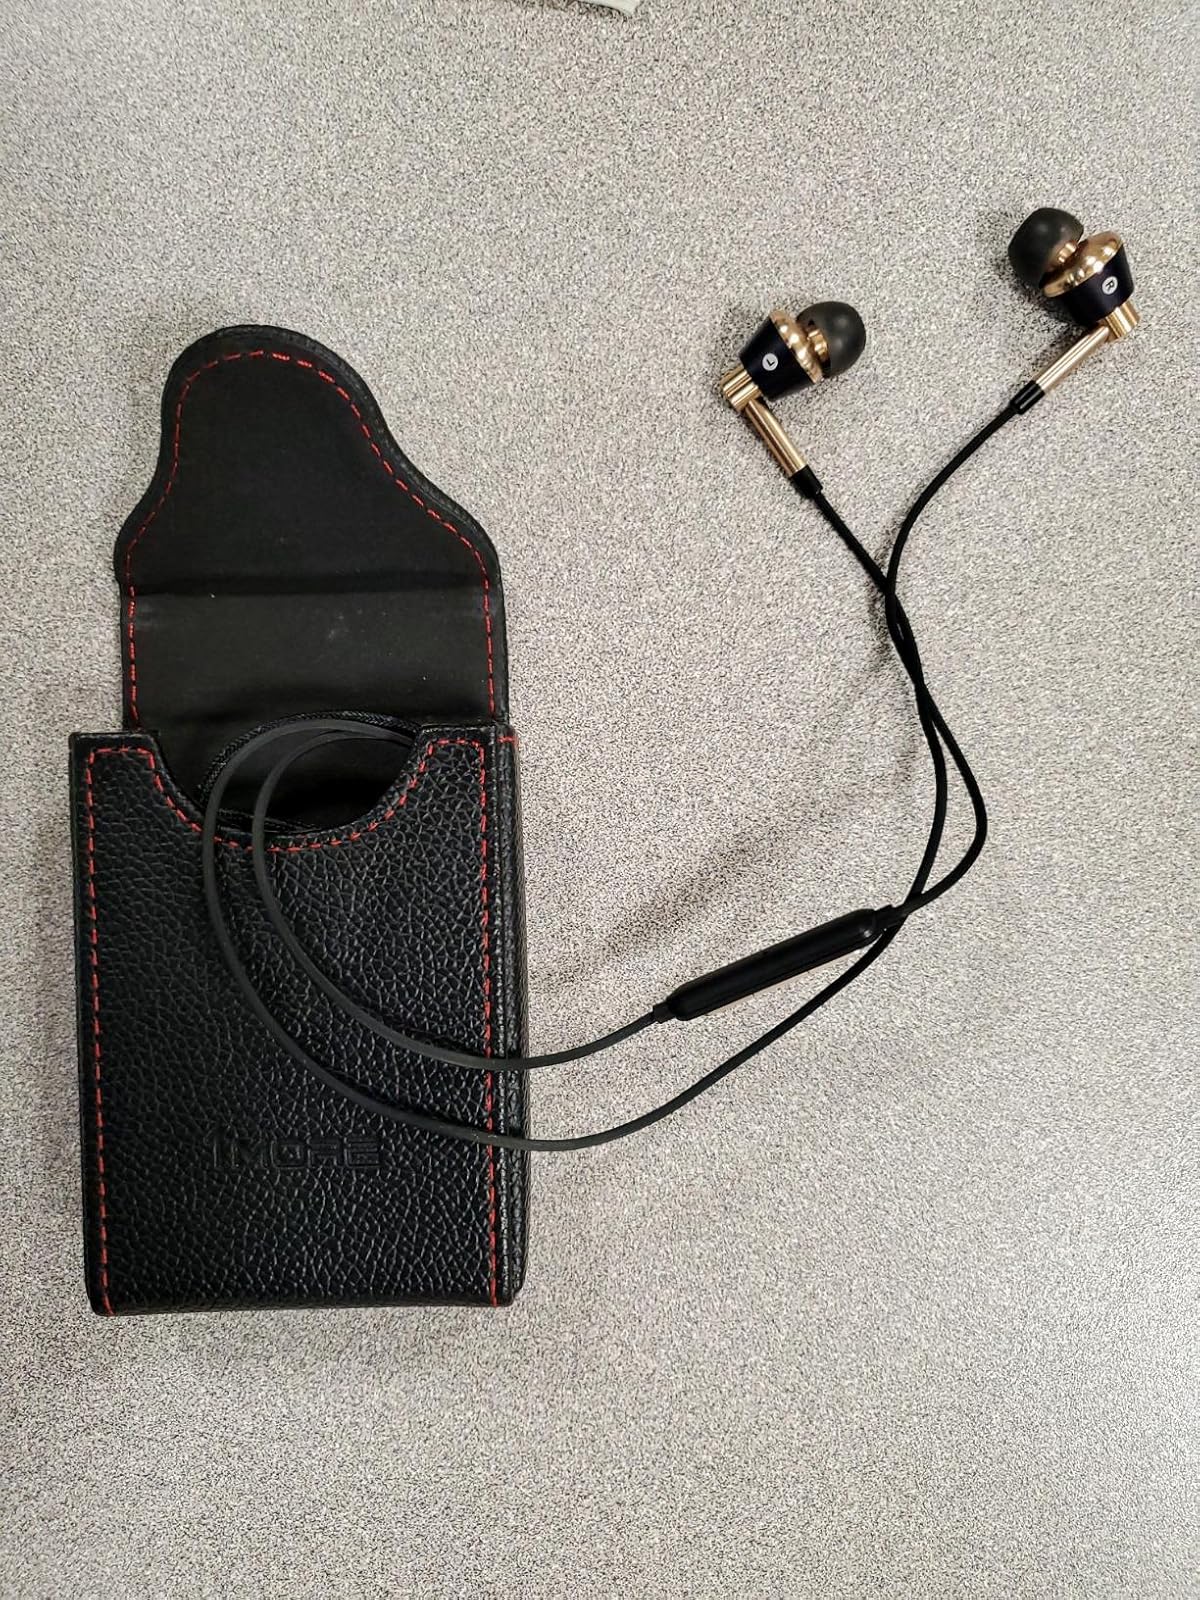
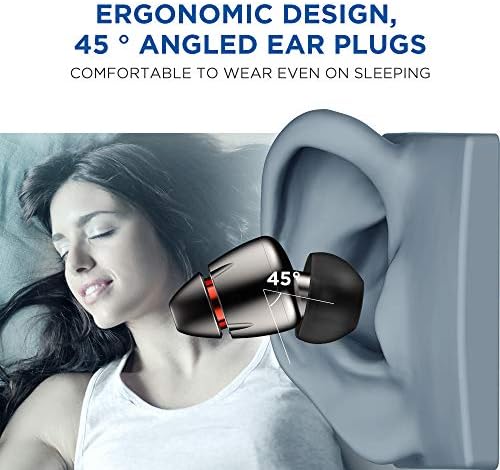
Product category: headphones
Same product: no